No. 330 Squadron RNoAF

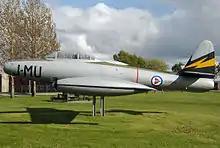
Heritage Republic F-84G Thunderjet of RNoAF

The squadron became operative on 20 April 1943. Three days later a detachment was sent to RAF Scatsta in Shetland. The role continued as before, with submarine sweeping, patrol and reconnaissance, as well as meteorological surveys. They regularly patrolled the areas between Shetland past the Faeroe Islands to Iceland. Also active in the area was the Norwegian 333 Squadron and other RAF squadrons. The Sunderlands would on occasion partake in aerial combat with German fighters. Following the Allied Invasion of Normandy in June 1944, German submarines increasingly moved northwards and the 330 Sqn intensified its sweeping. From August the German tactics changed and the 330 Sqn's patrols moved steadily closer to Norway.